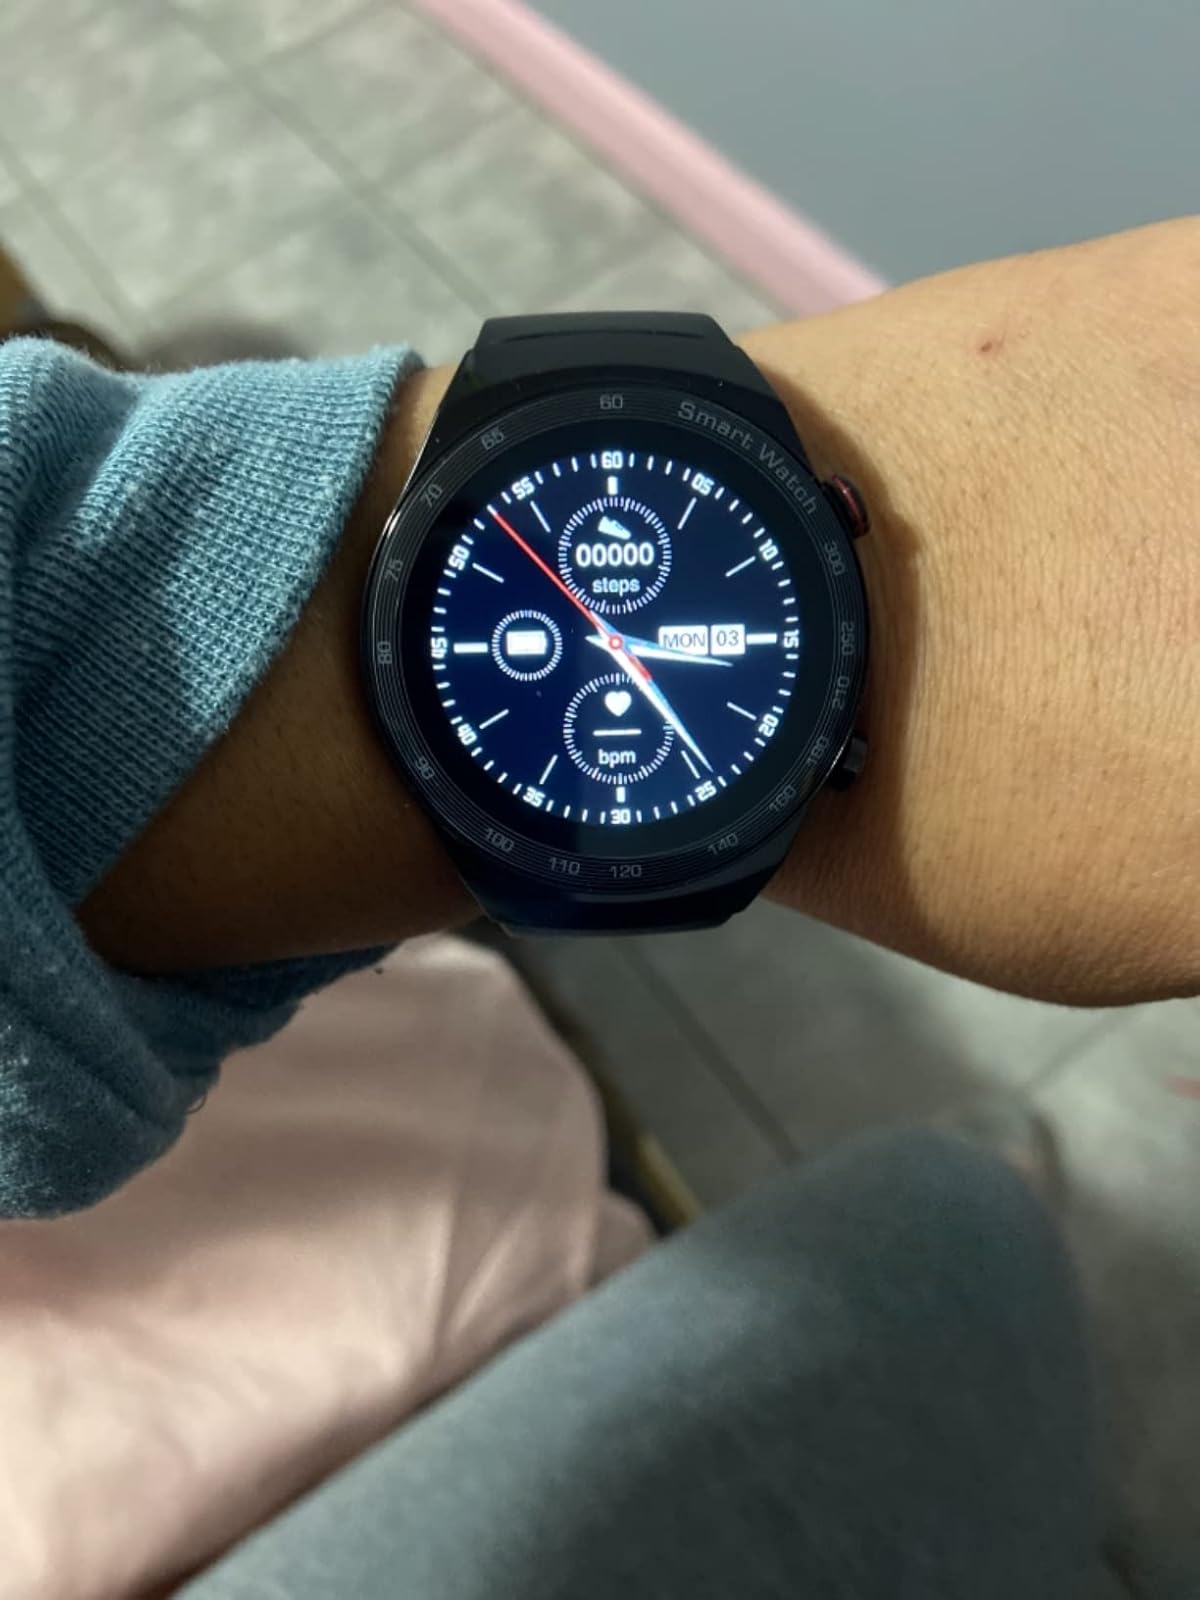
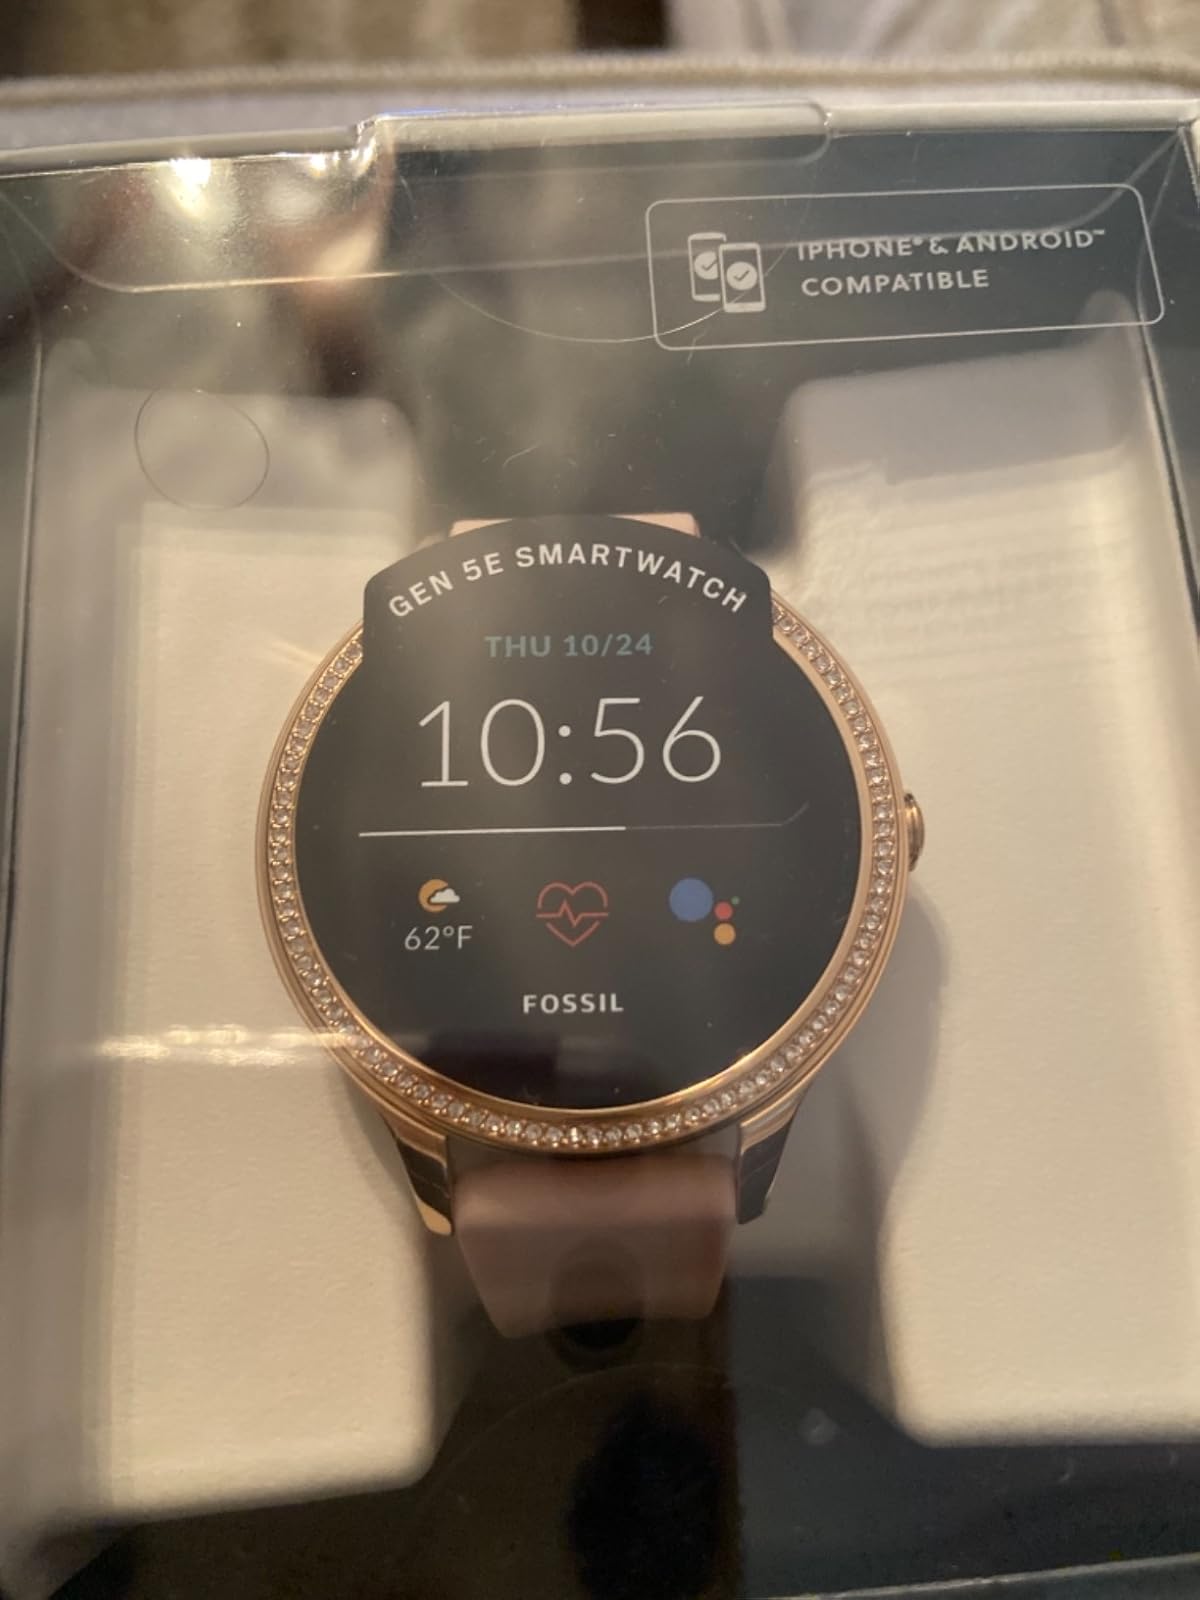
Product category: smartwatch
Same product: no